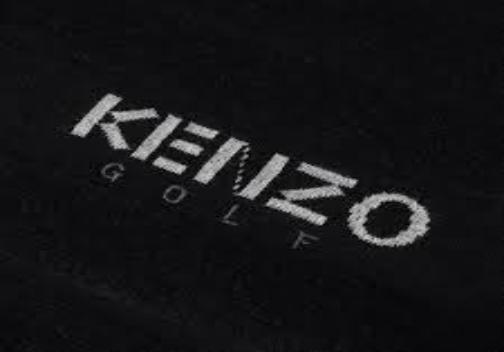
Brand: Kenzo
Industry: Clothes